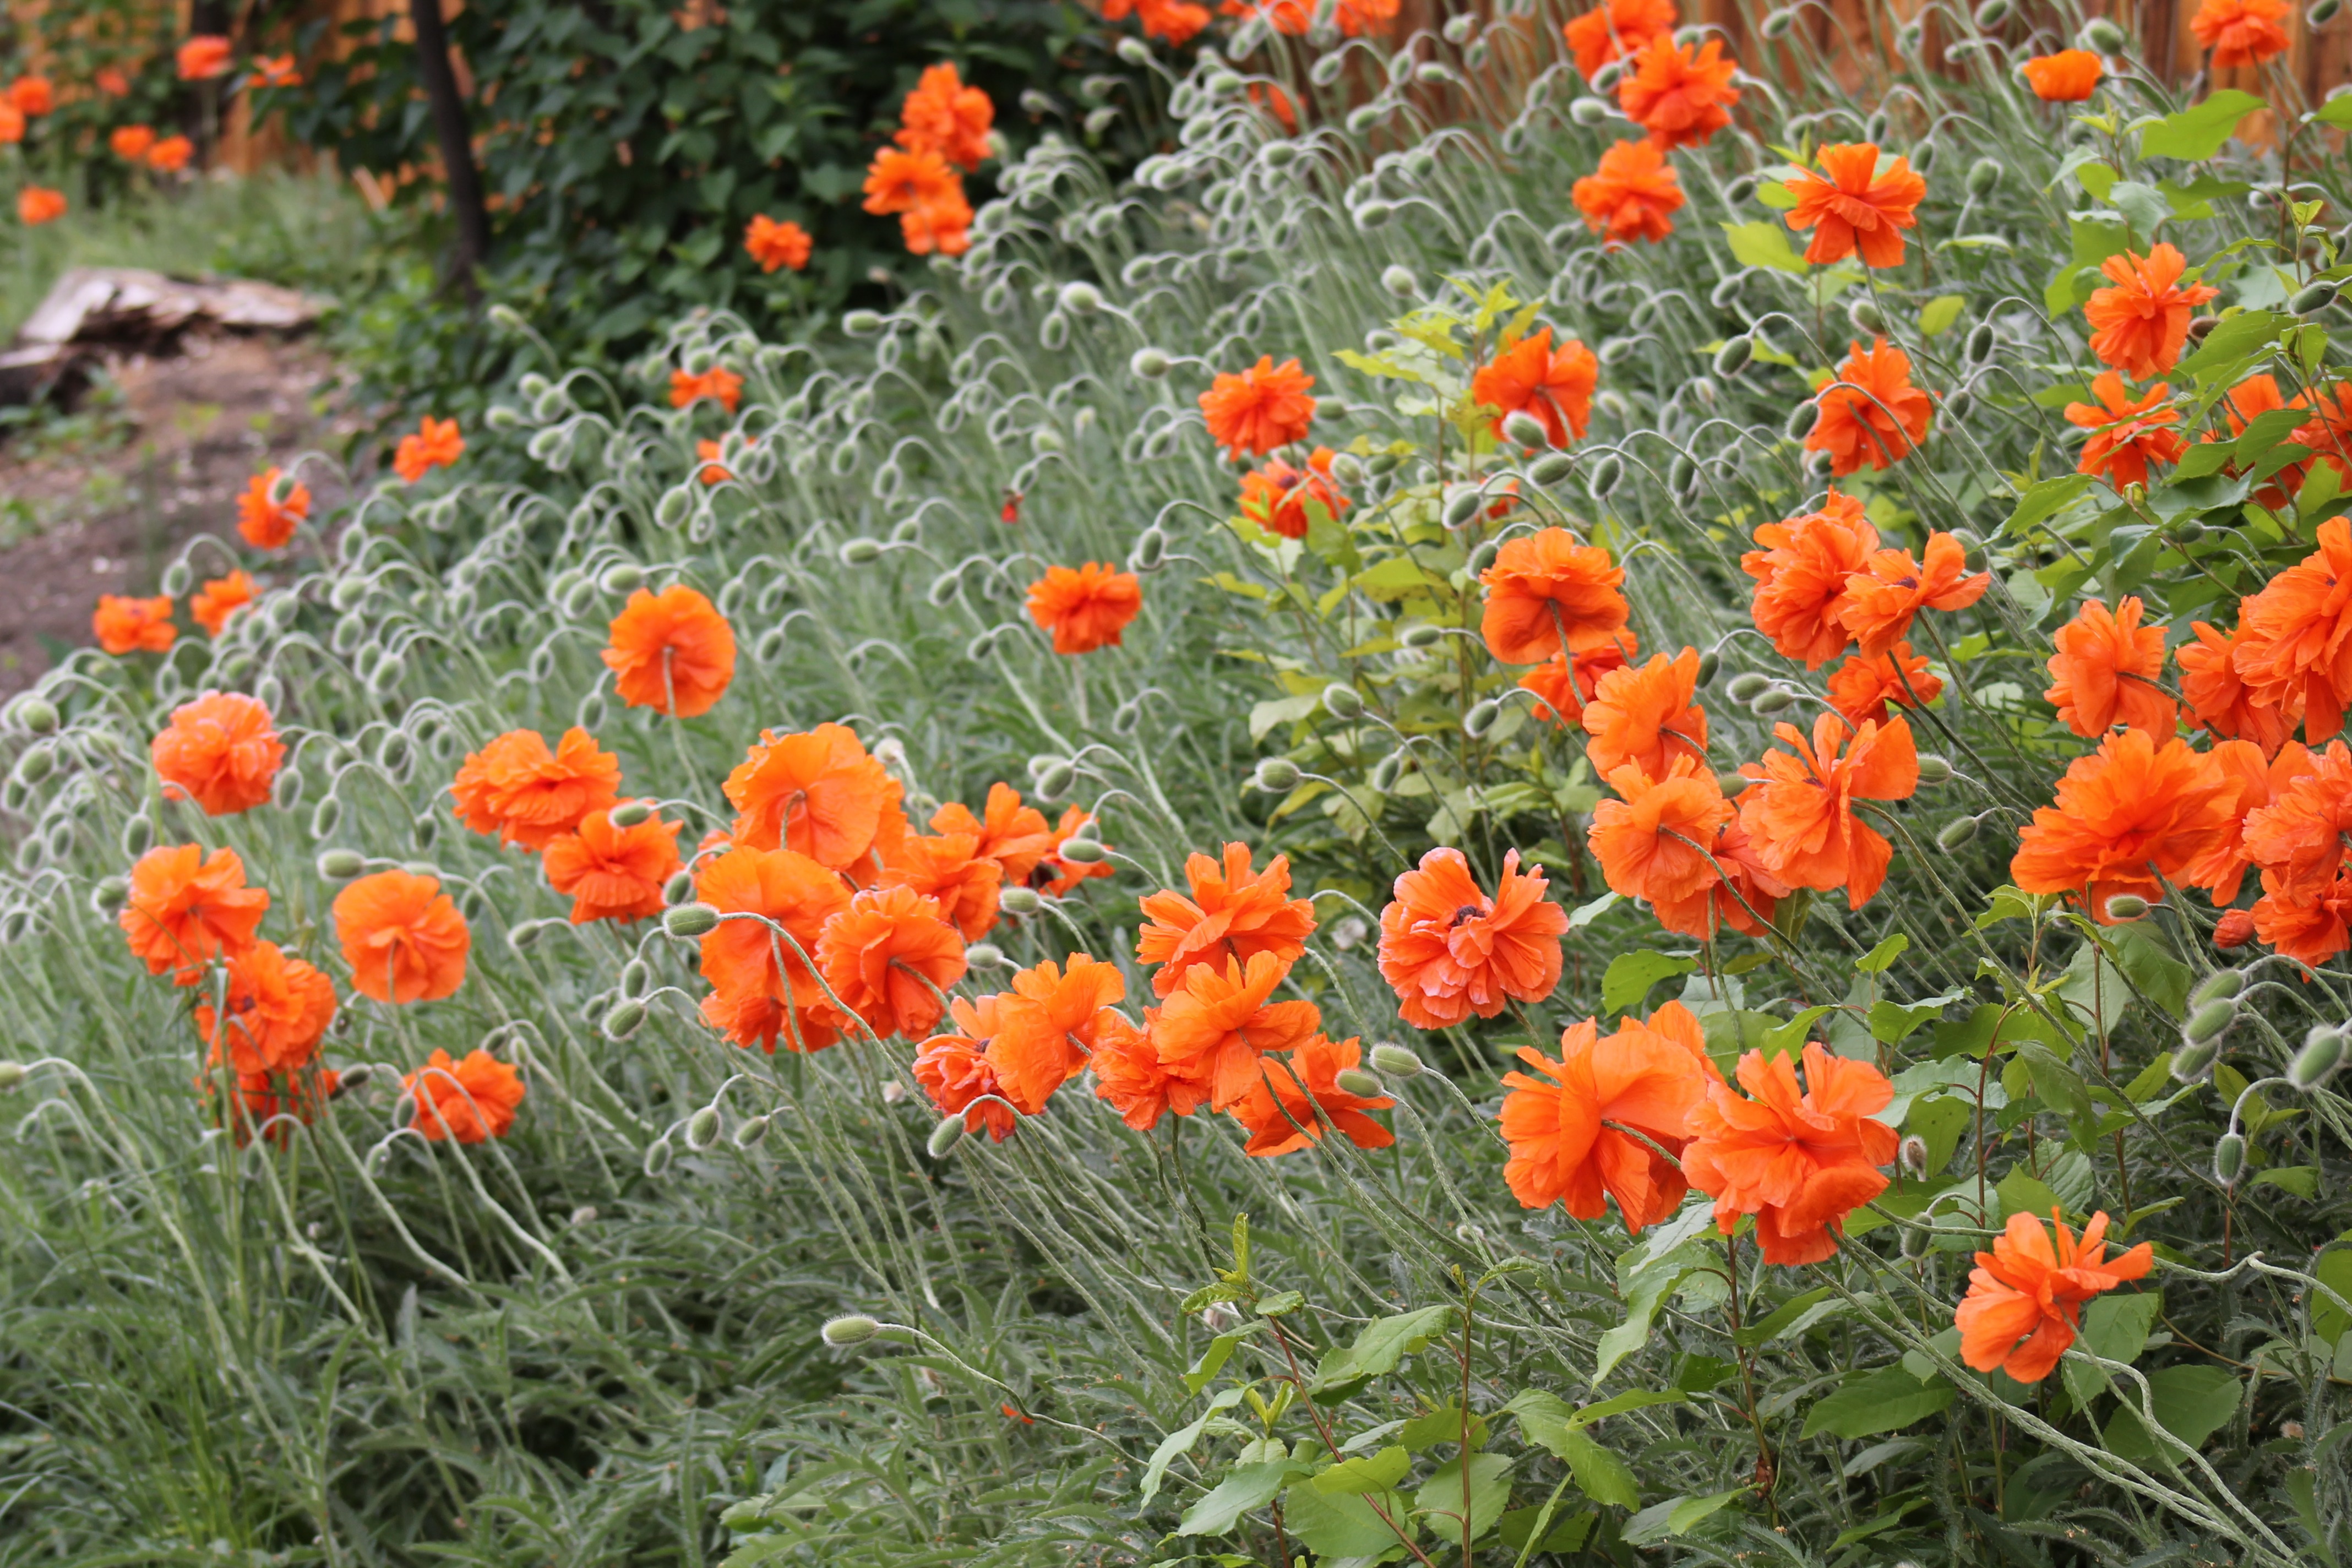
nature, plant, field, meadow, prairie, flower, summer, orange, spring, herb, hillside, flora, wildflower, flowers, blossoms, poppy, poppies, flowering plant, eschscholzia californica, orange poppy, annual plant, land plant